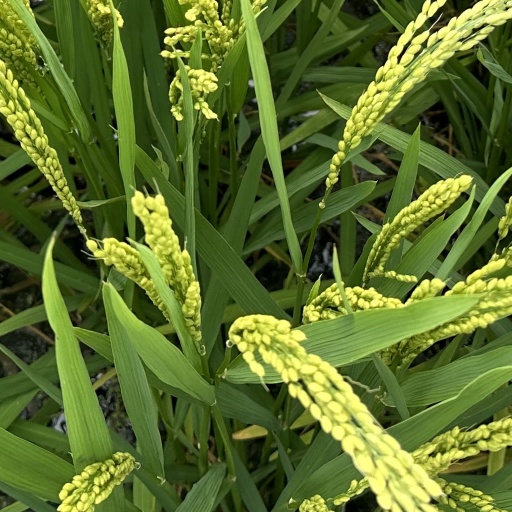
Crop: rice